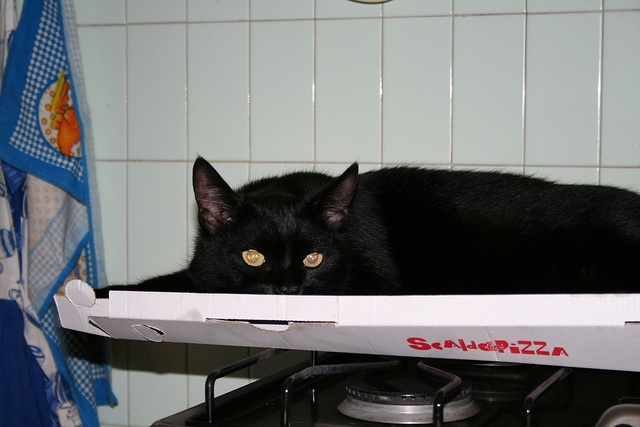
a black sat resting on a cardboard box ontop of a stove
A huge black cat is sitting on top of a cardboard.
A black cat giving a shy look while sitting on a pizza box.
a cat laying on an open box of pizza on a stove
A black cat that is laying on a pizza box.